Describe the emotion expressed in this image:  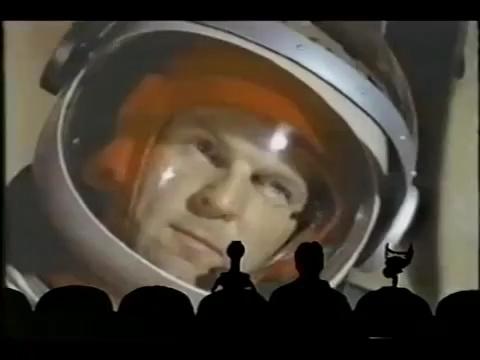
This person displays Pain, valence and arousal with low intensity.